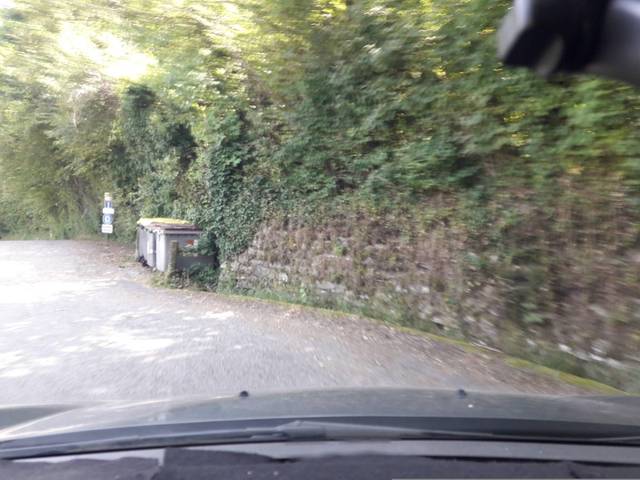
Region: France
Coordinates: 45.54, 5.933